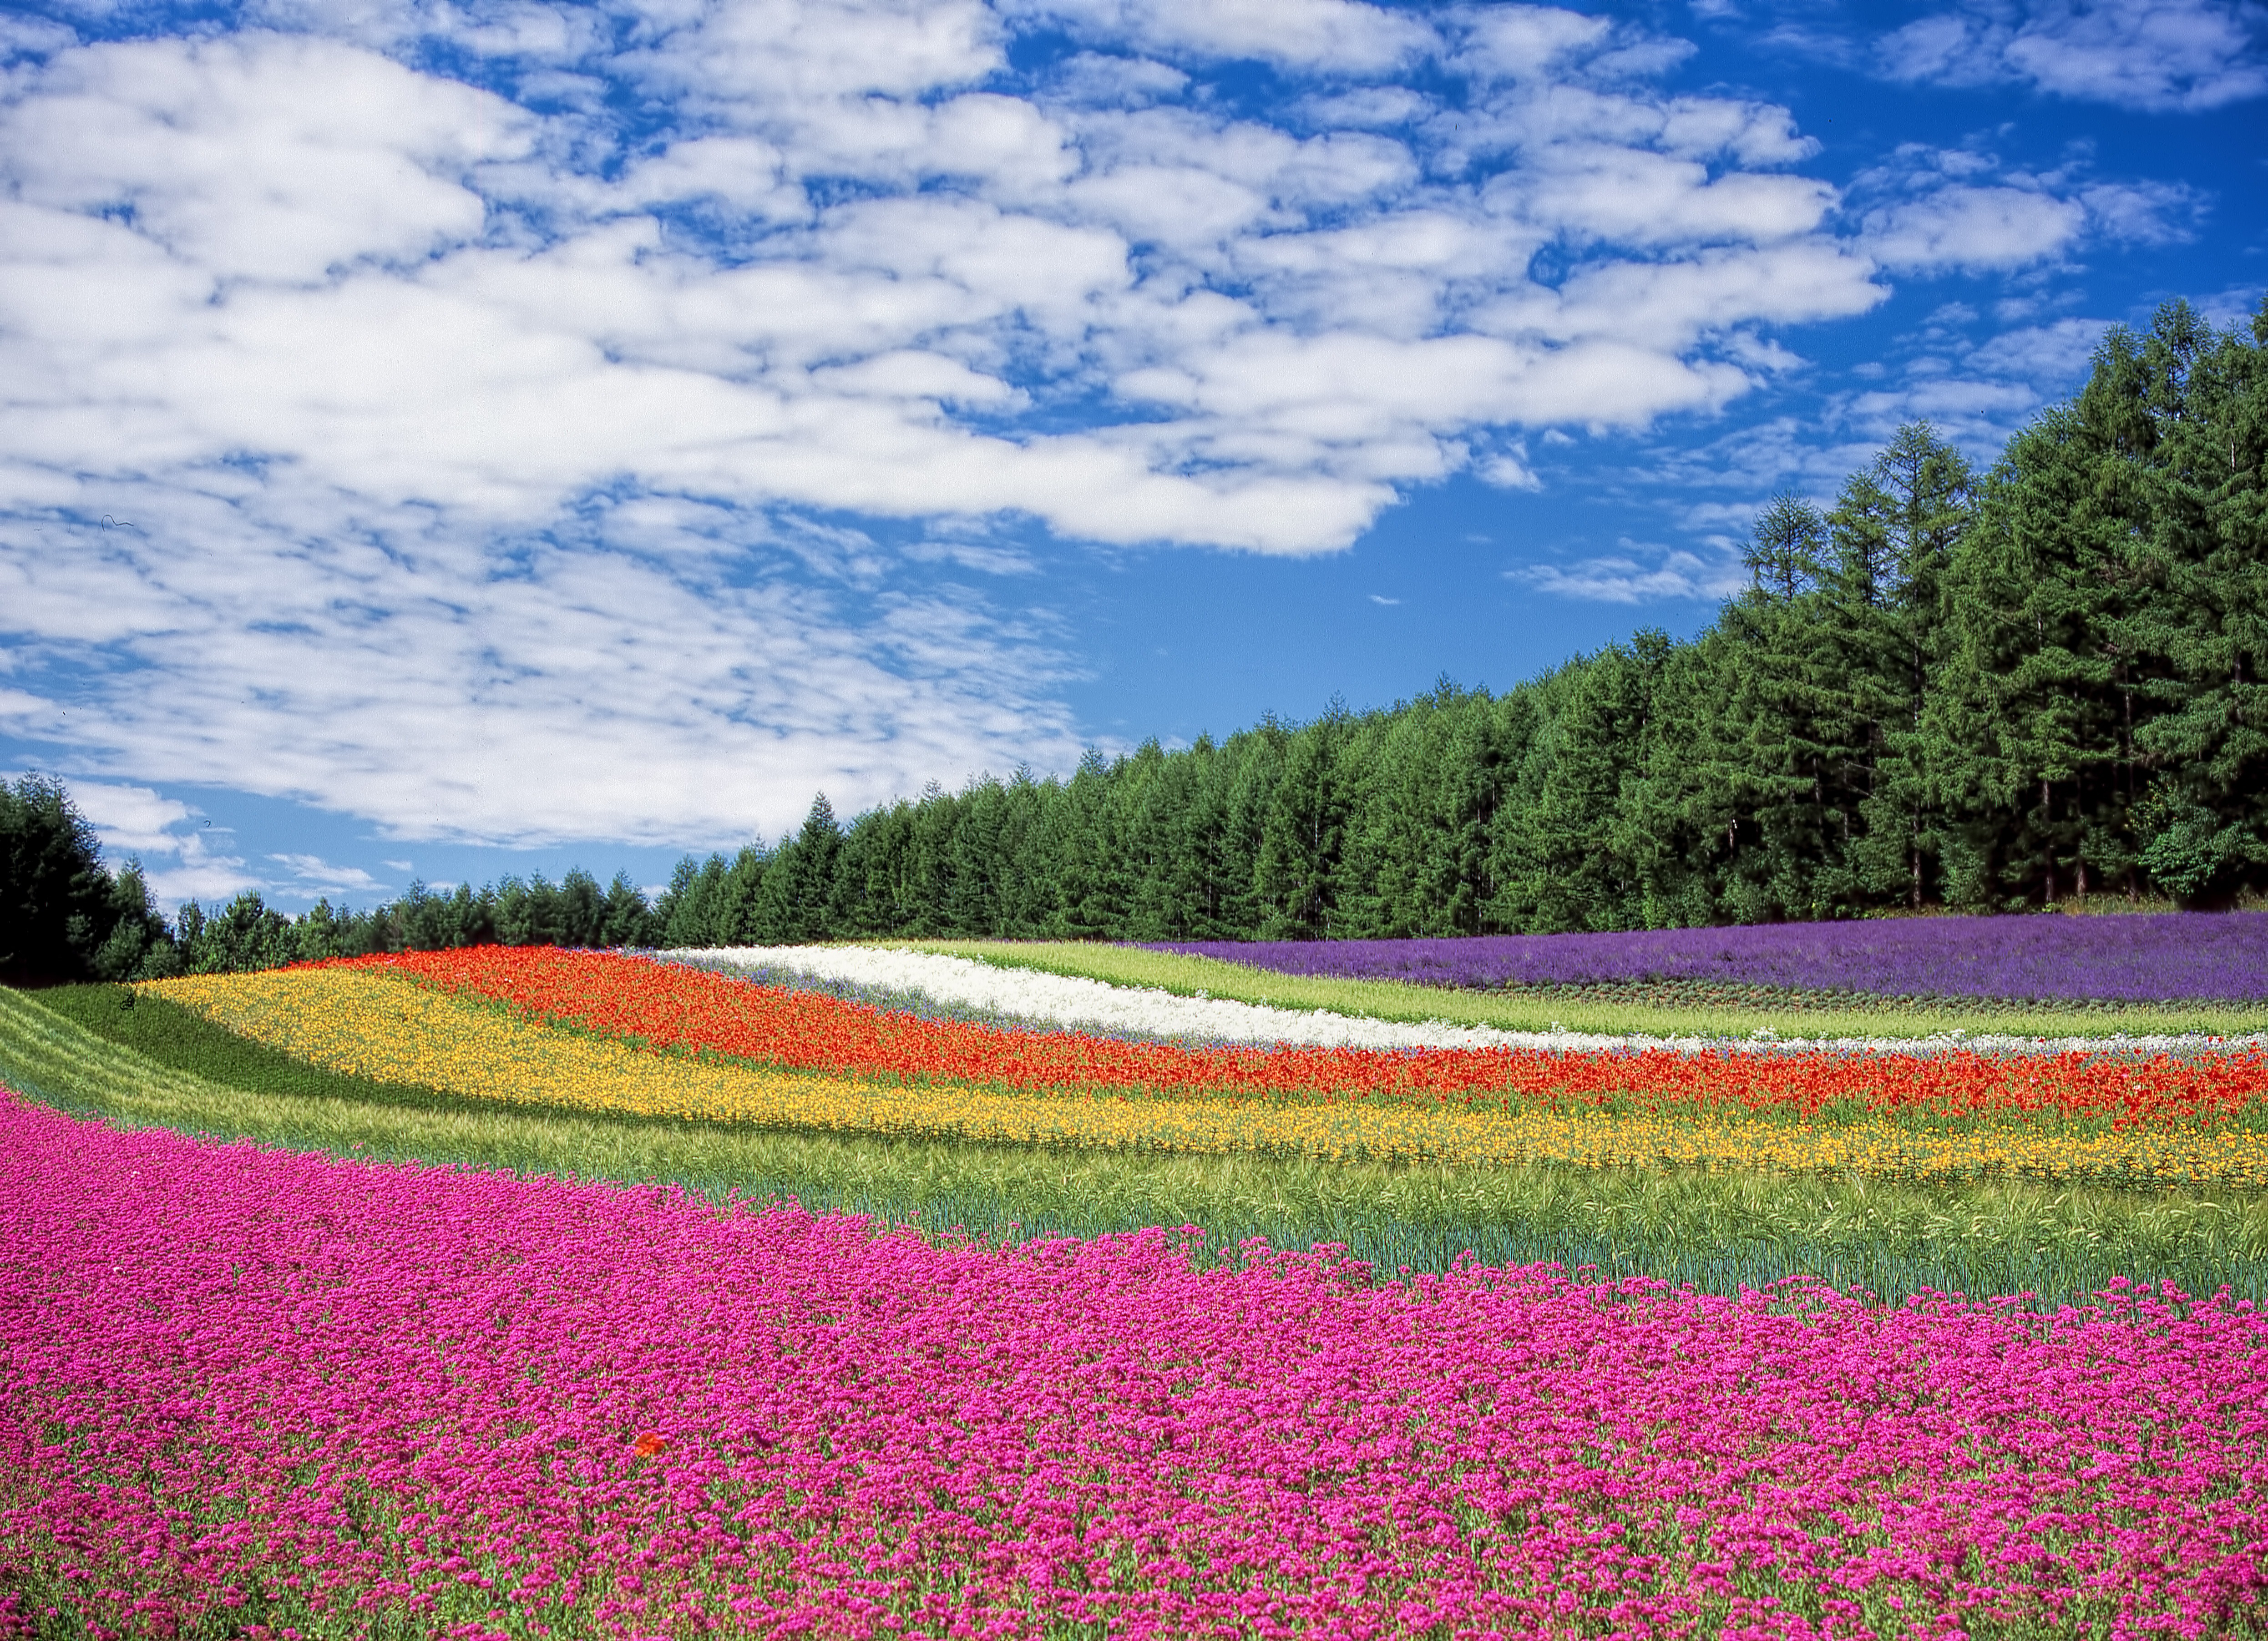
field, nature, lavender, natural landscape, sky, flower, plant, grassland, spring, meadow, landscape, summer, wildflower, grass, english lavender, rural area, farm, prairie, plain, flowering plant, plantation